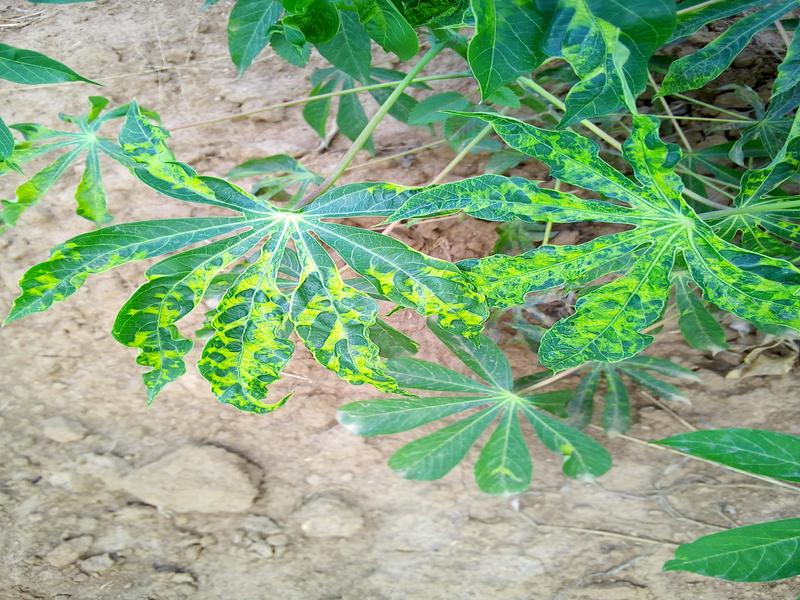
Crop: cassava
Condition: mosaic_disease